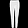
Label: Trouser